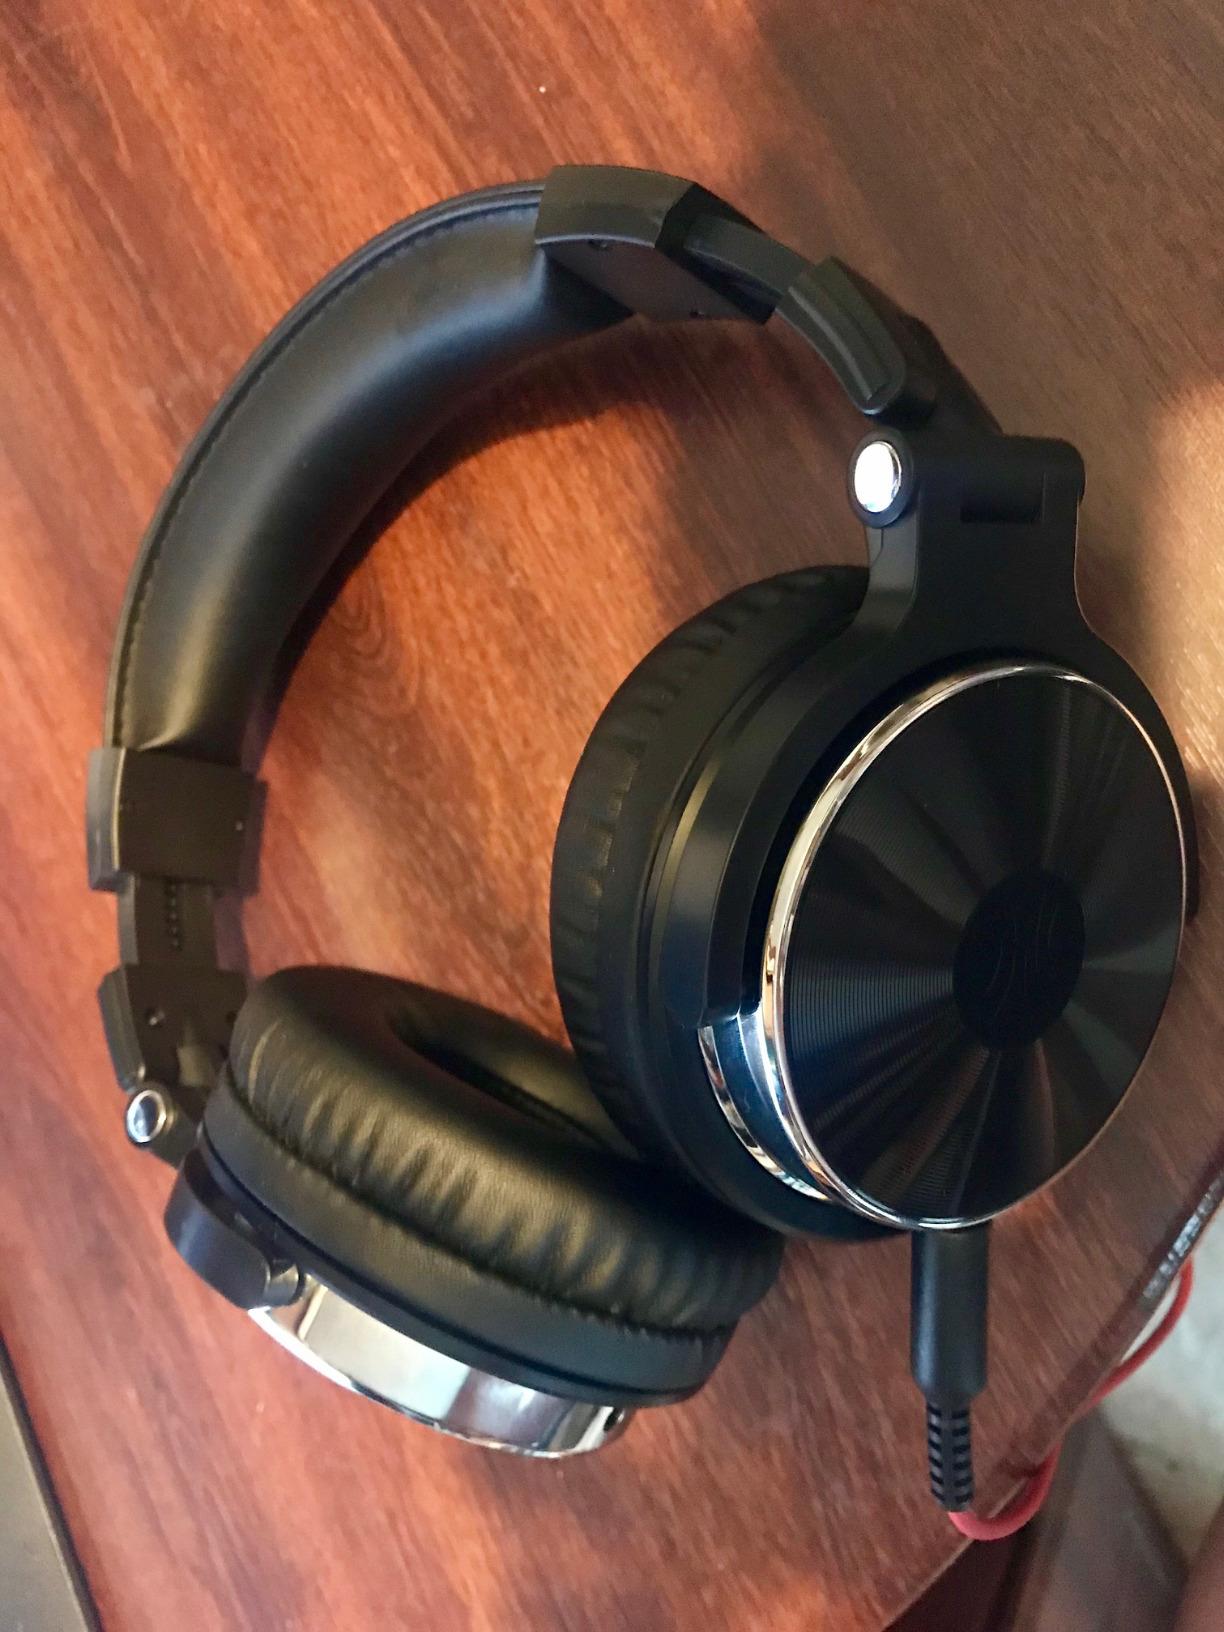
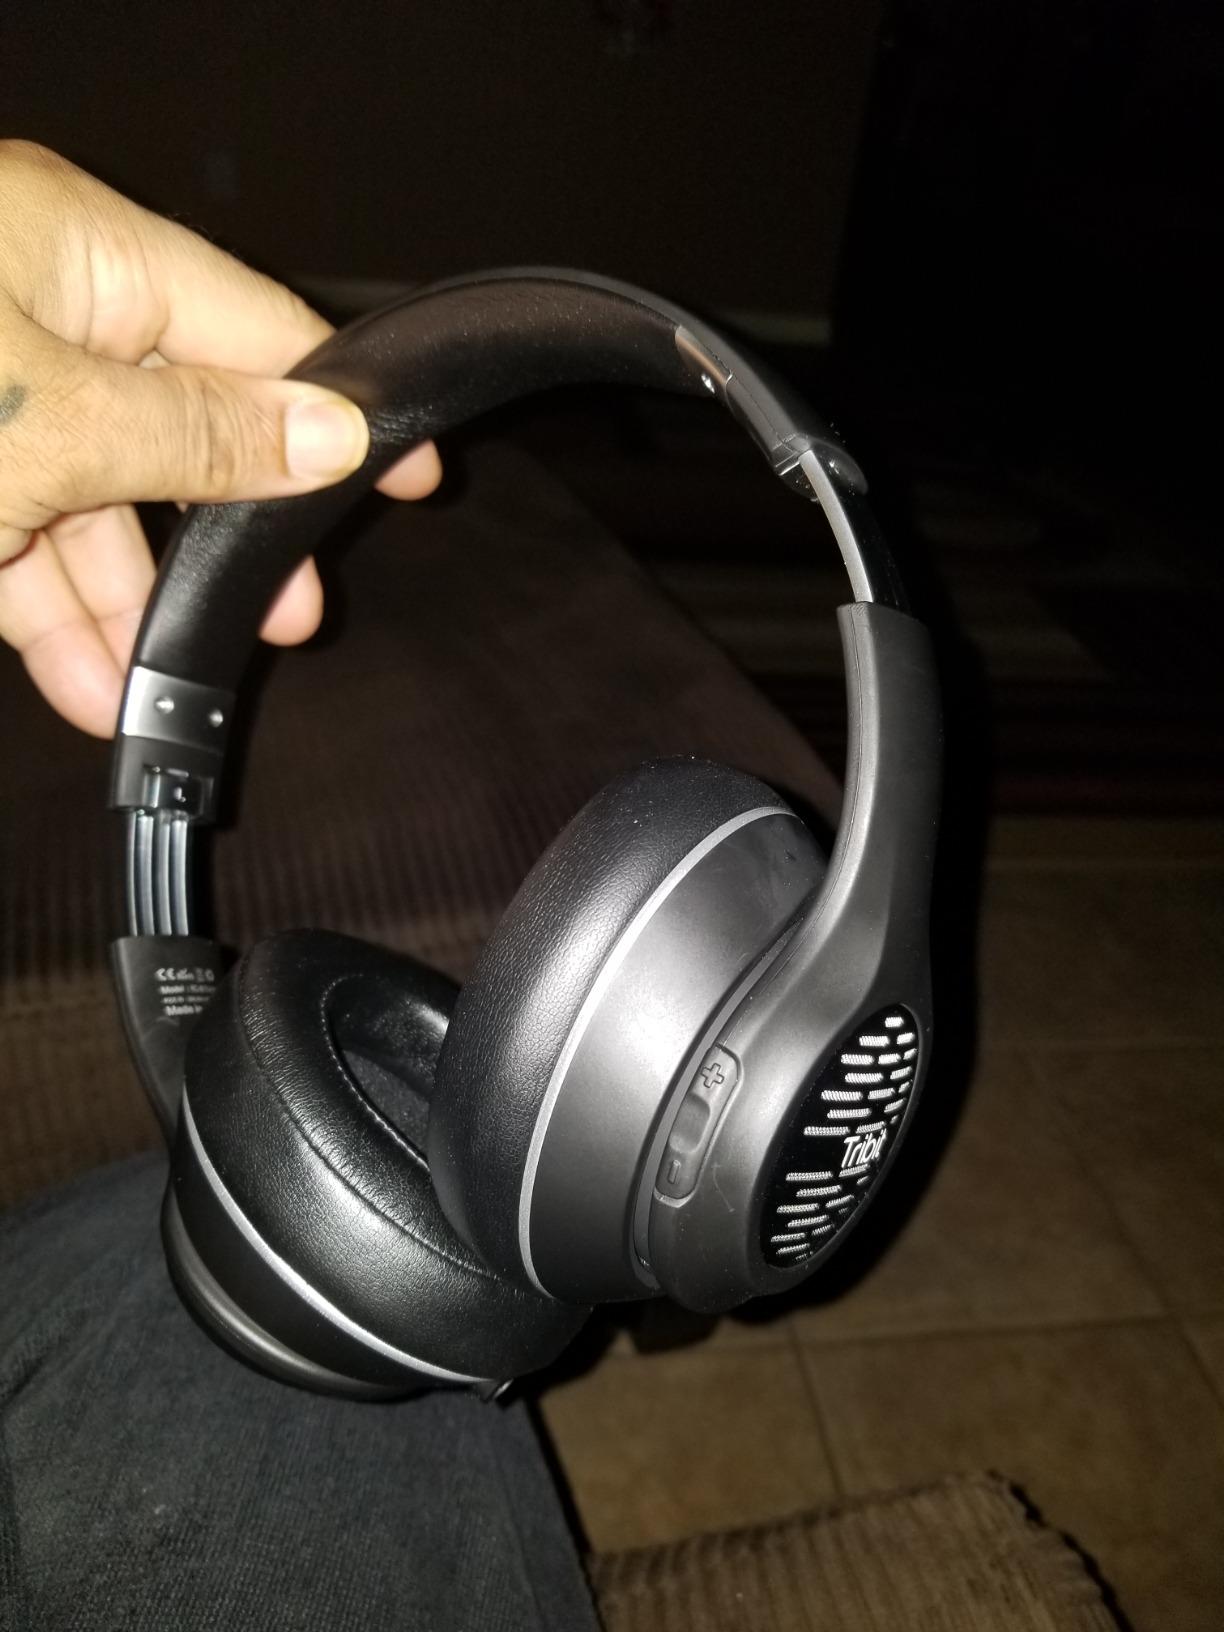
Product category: headphones
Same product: no